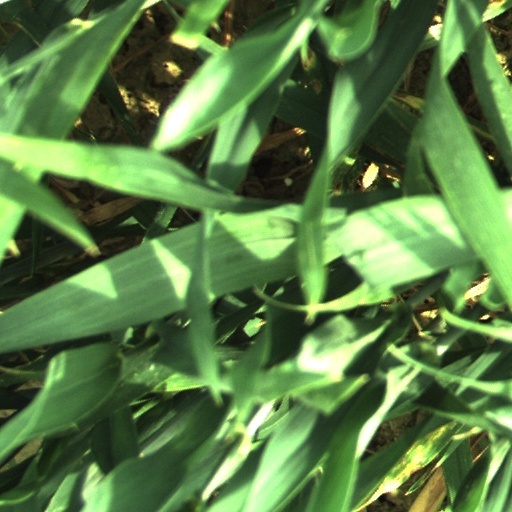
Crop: wheat